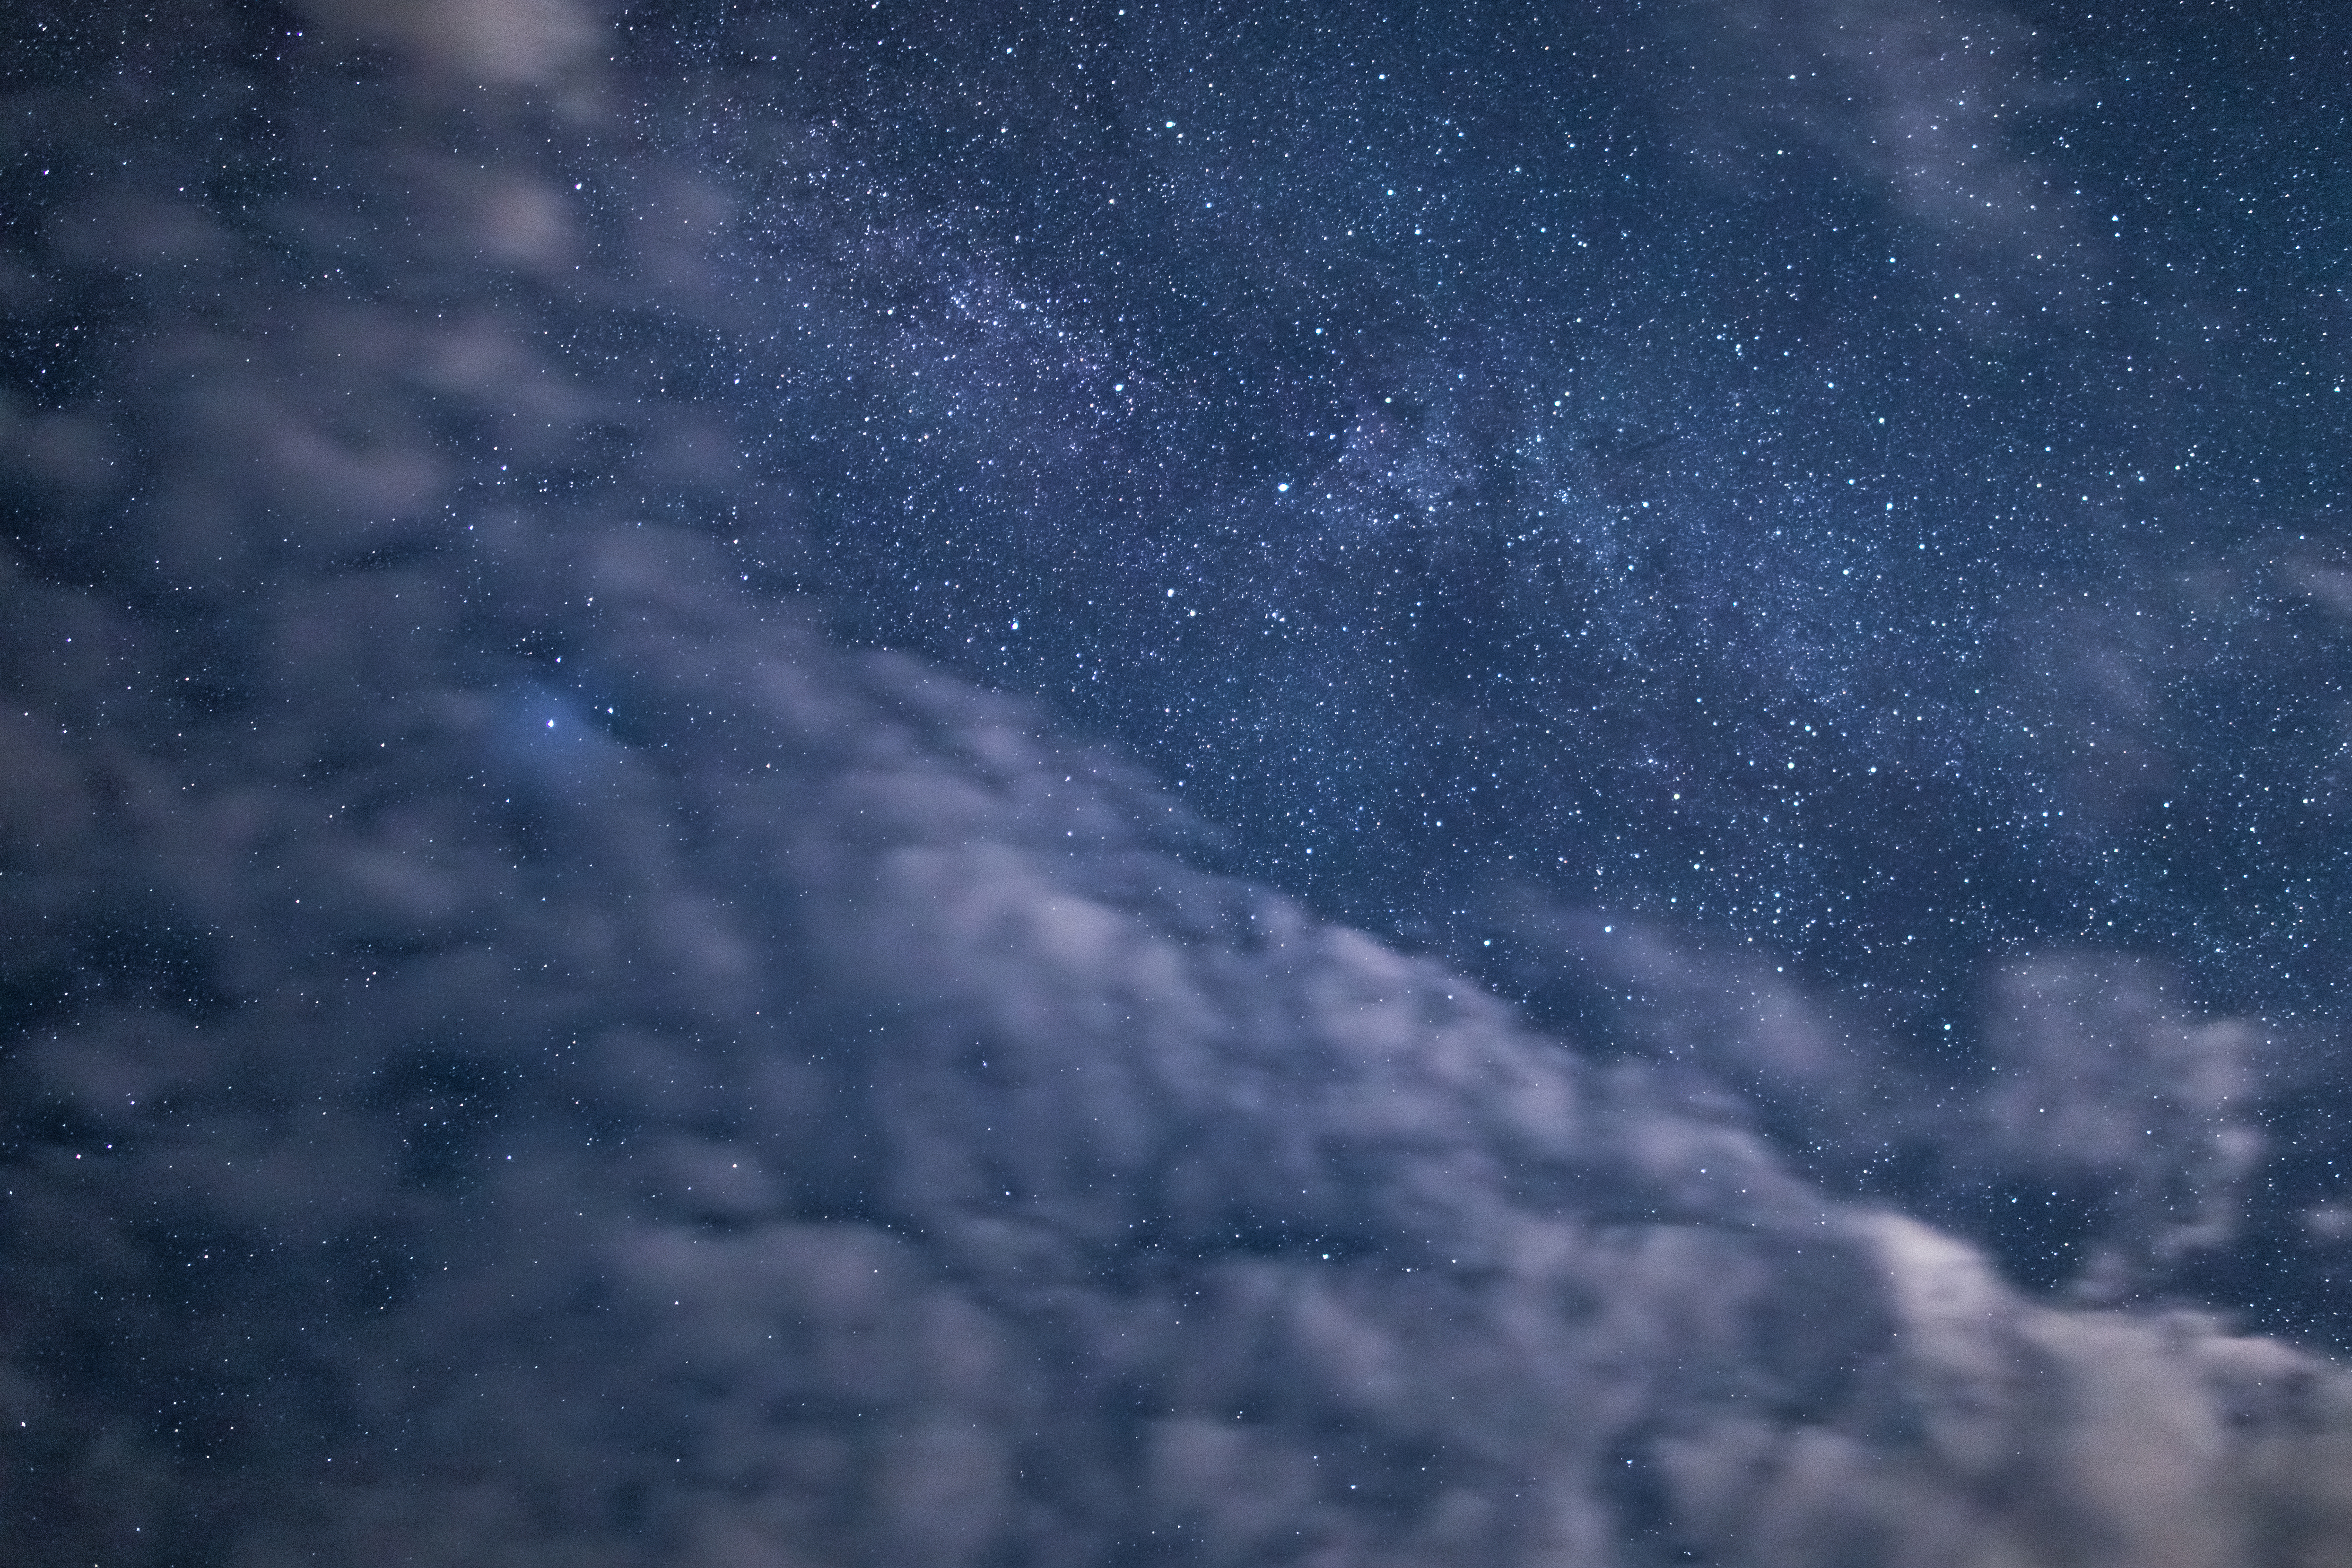
atmosphere, cloud, sky, astronomical object, science, geological phenomenon, star, electric blue, astronomy, space, midnight, Tints and shades, pattern, outer space, universe, celestial event, meteorological phenomenon, darkness, winter, cumulus, freezing, art, landscape, natural landscape, night, galaxy